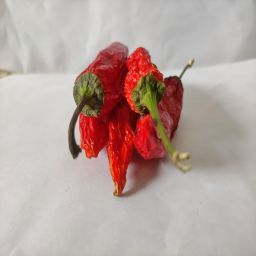
Crop: New Mexico Green Chile
Quality: Dried